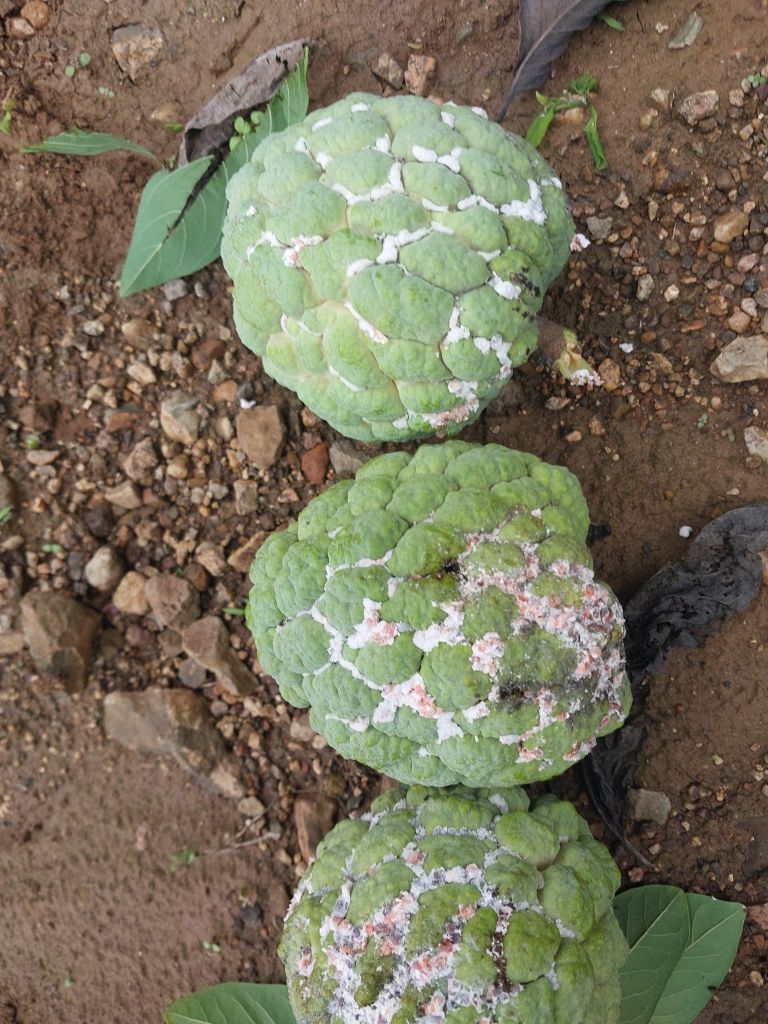
Disease label: Mealy Bug